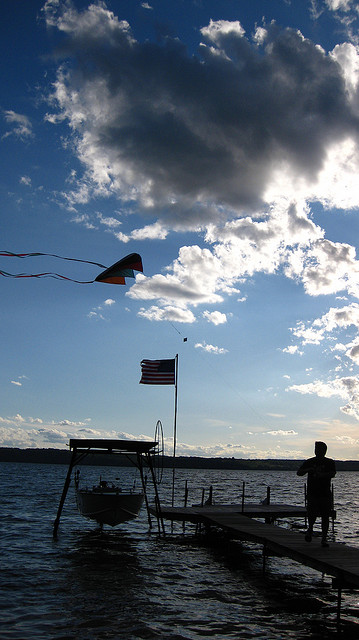
a small boat in a body of water